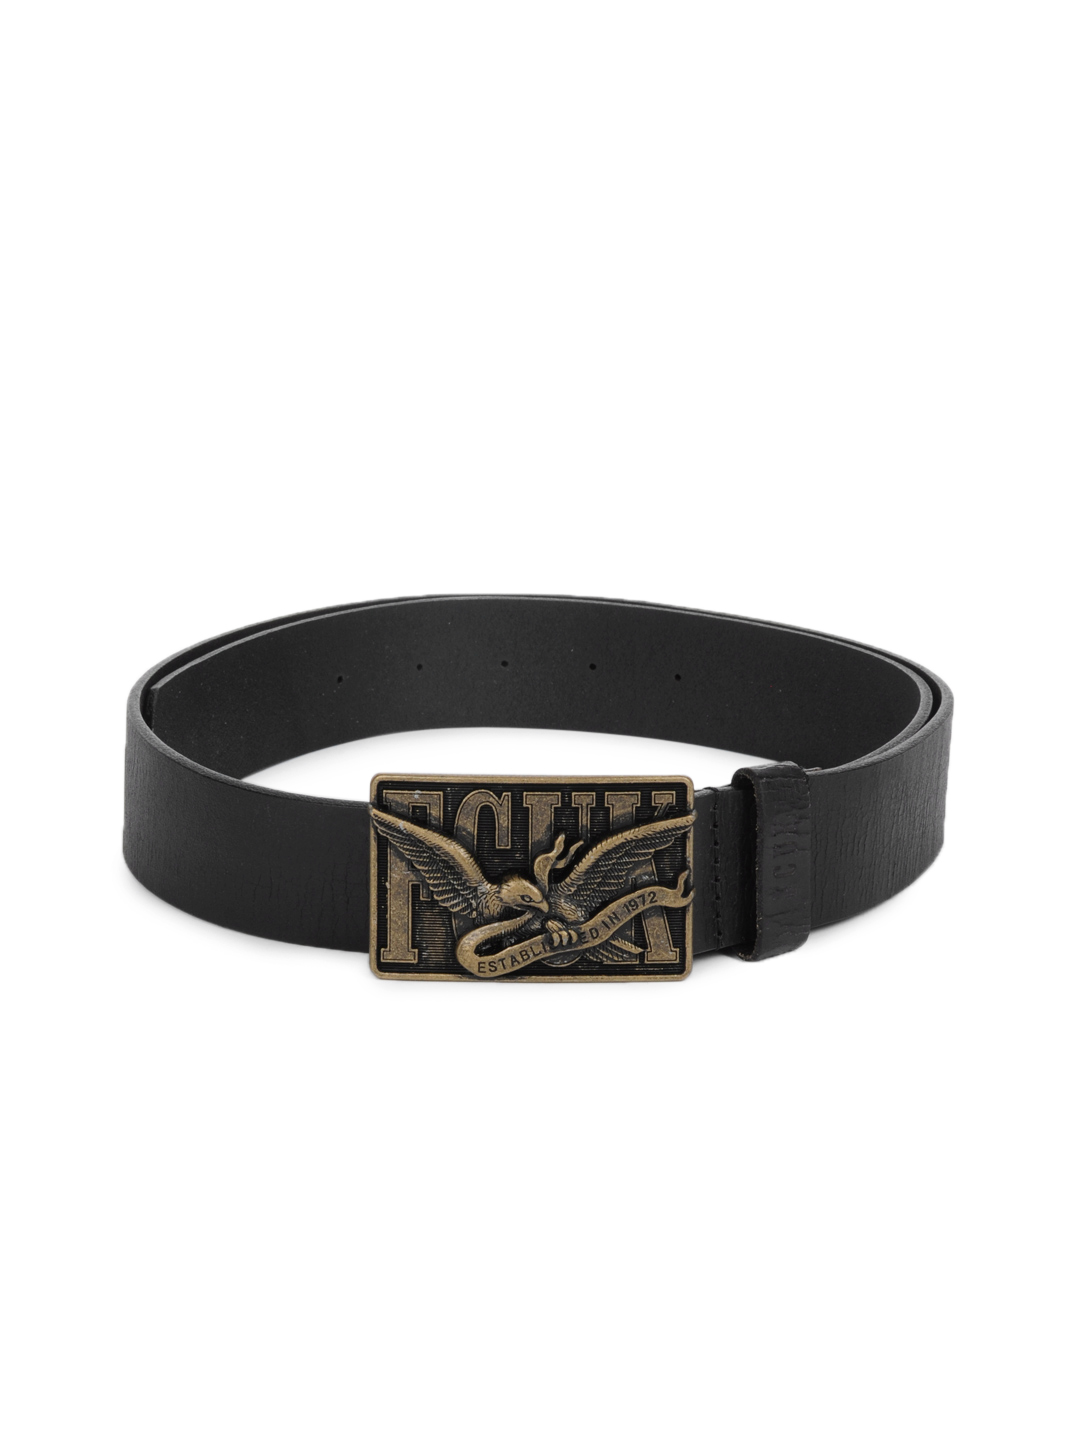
French Connection Men Black Leather Belt
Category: Accessories / Belts / Belts
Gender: Men
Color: Black
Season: Summer 2012
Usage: Casual